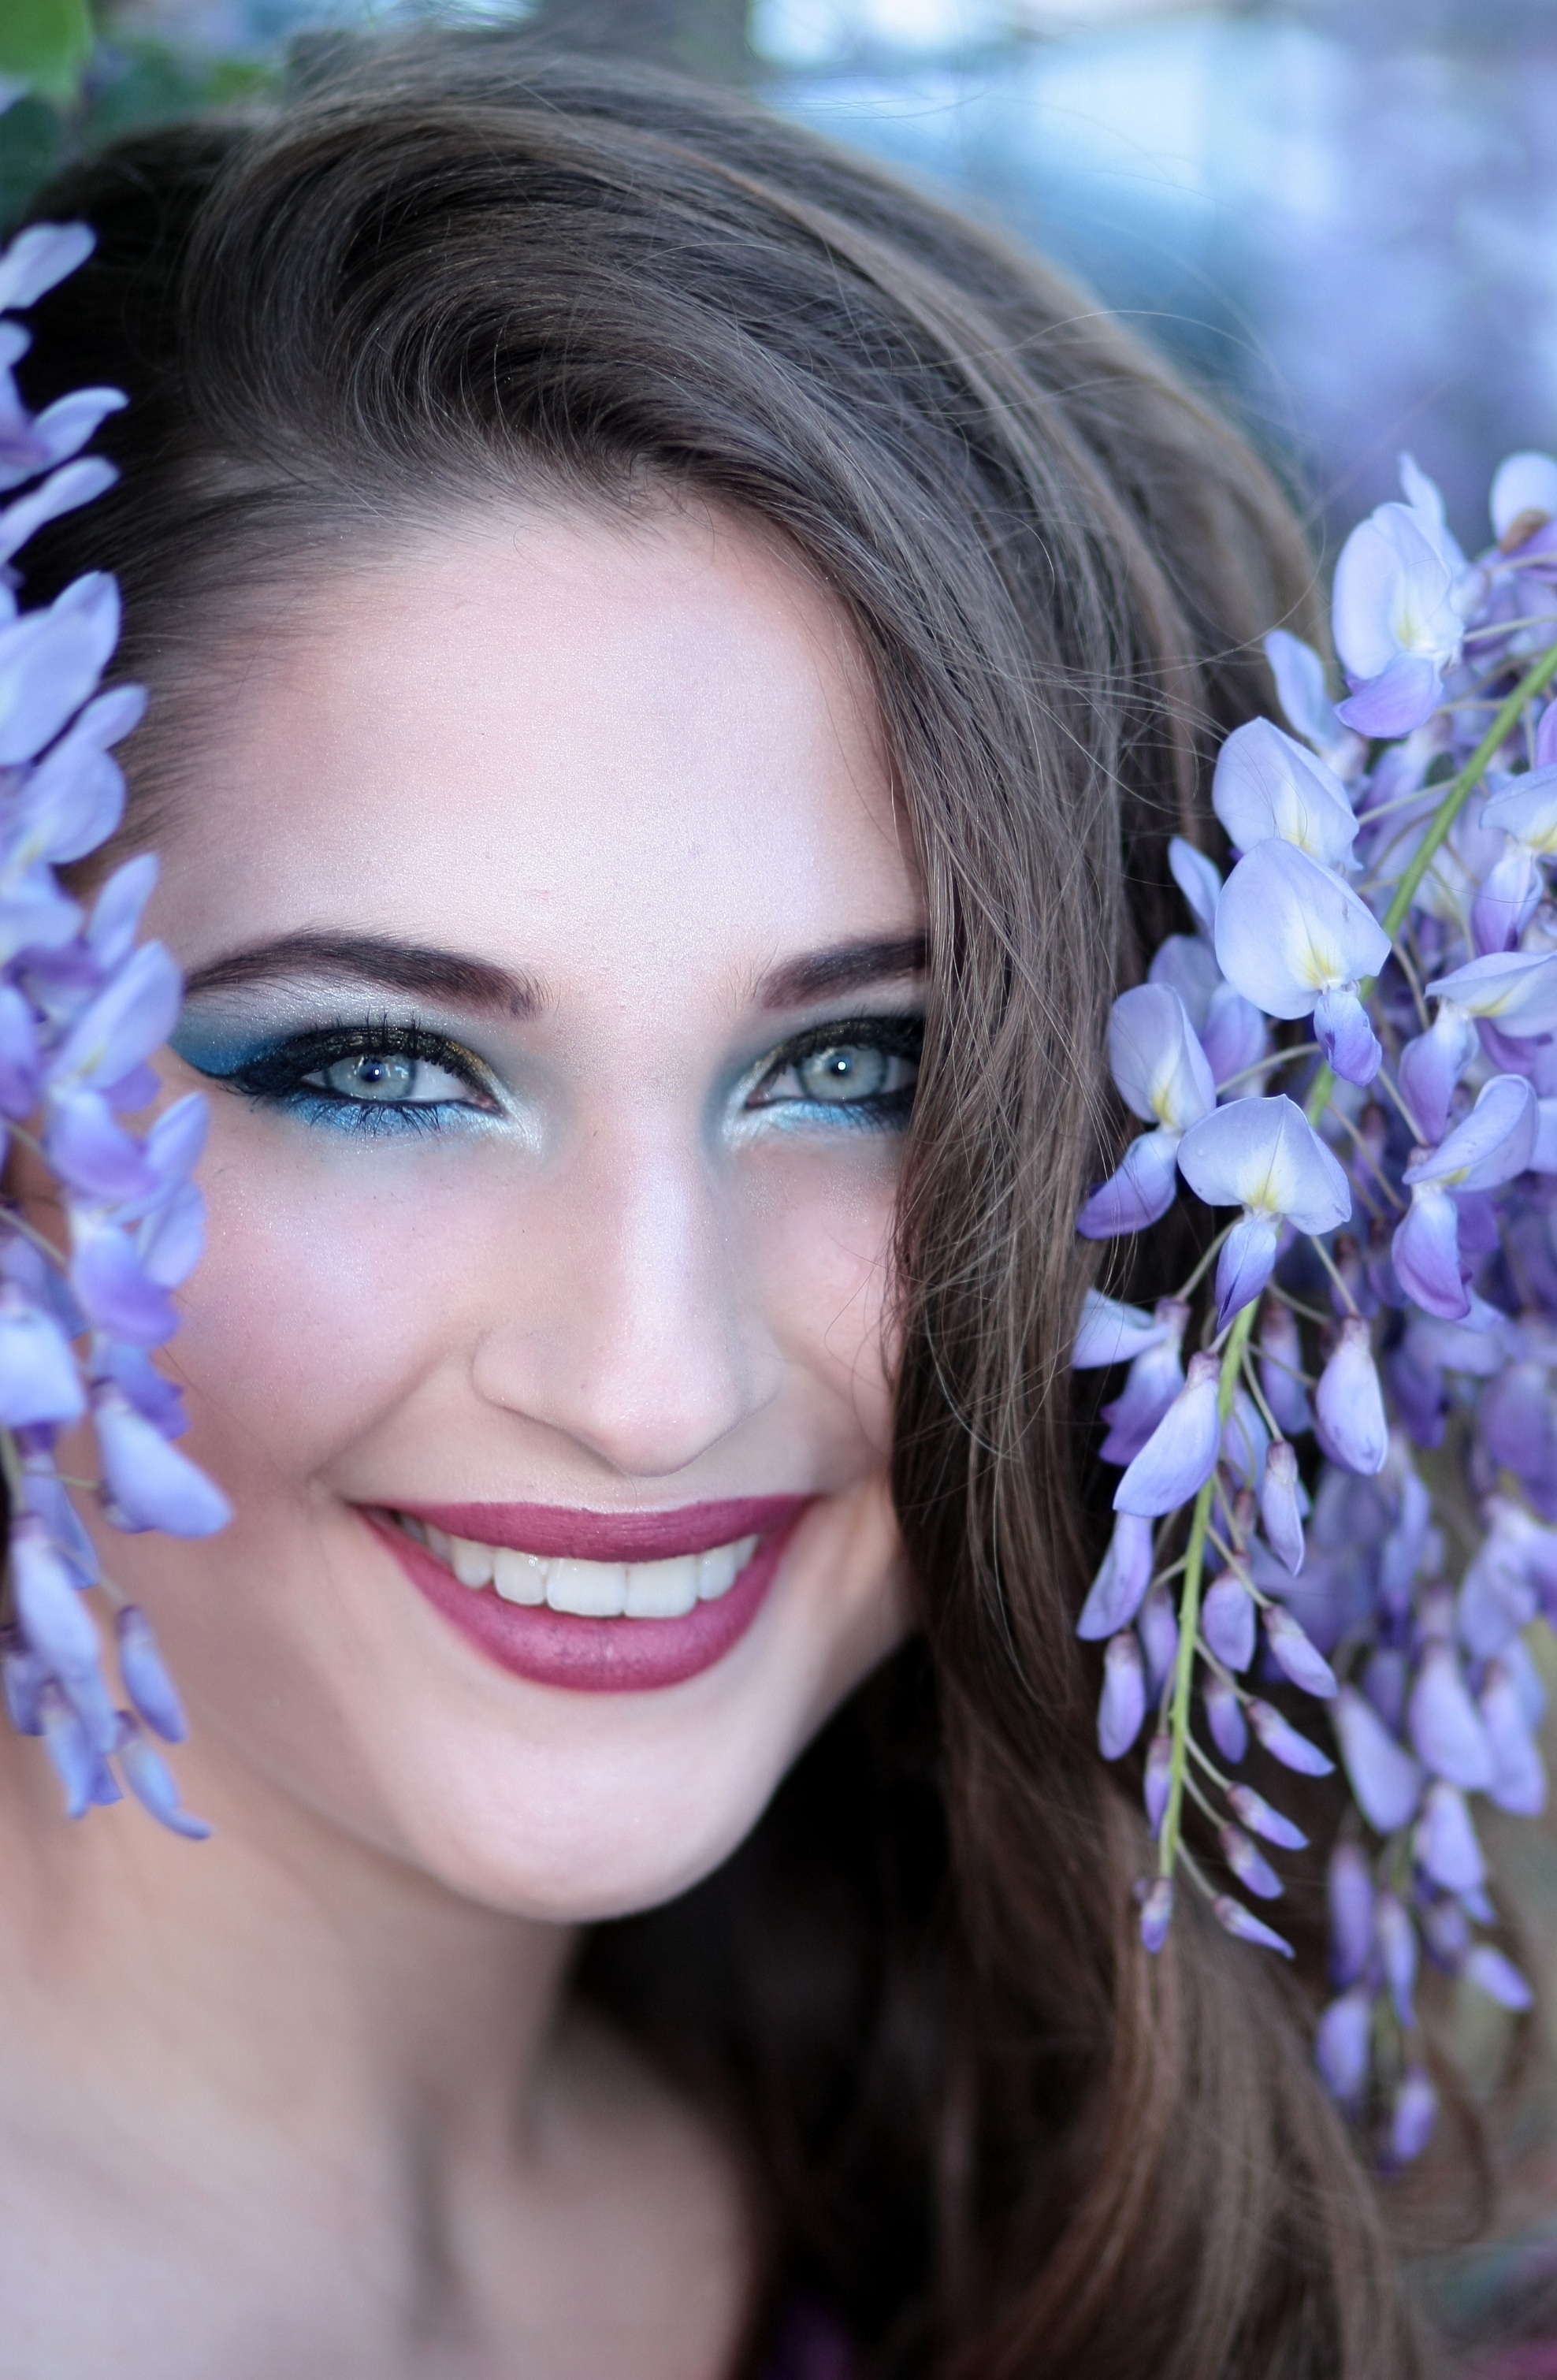
person, girl, woman, hair, flower, purple, portrait, model, spring, color, fashion, blue, lady, lip, hairstyle, smile, flowers, close up, face, eye, violet, head, skin, beauty, organ, blue eyes, brown hair, portrait photography